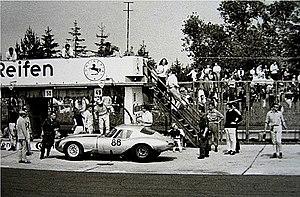
Les 1 000 km du Nürburgring sont une épreuve d'endurance réservée aux voitures de sport et voitures Grand-Tourisme, qui se tient chaque année sur le tracé du Nürburgring en Allemagne. Après avoir longtemps été l'une des épreuves phare du championnat du monde des voitures de sport, les 1 000 km redeviennent une épreuve du championnat du monde d'endurance en 2015, sous le nom des 6 Heures du Nürburgring.
Peter Nöcker, né le 30 avril 1928 à Düsseldorf et mort le 7 octobre 2007 à Meerbusch, est un pilote automobile allemand, essentiellement sur voitures de tourisme en circuits.
Peter Lindner, né le 16 mars 1930 à Düsseldorf et décédé le 11 octobre 1964 sur l'autodrome de Linas-Montlhéry, est un pilote automobile allemand, essentiellement sur voitures de tourisme en circuits, résident à Wiesbaden.